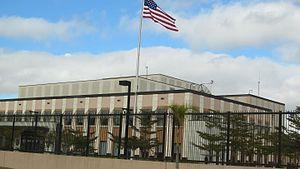
Ceci est une liste des représentations diplomatiques à Madagascar. Il y a actuellement 24 ambassades et un consulat général à Antananarivo.